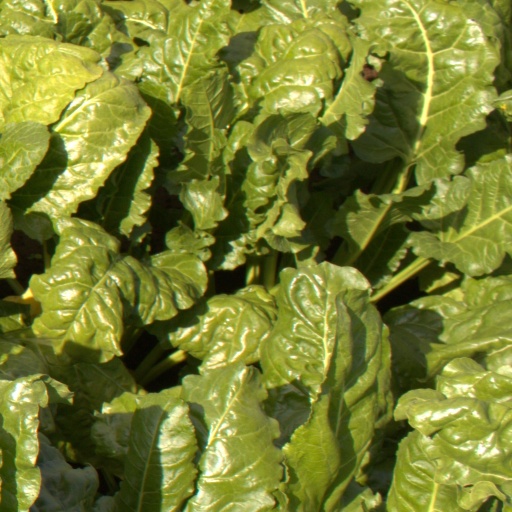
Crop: sugar beet